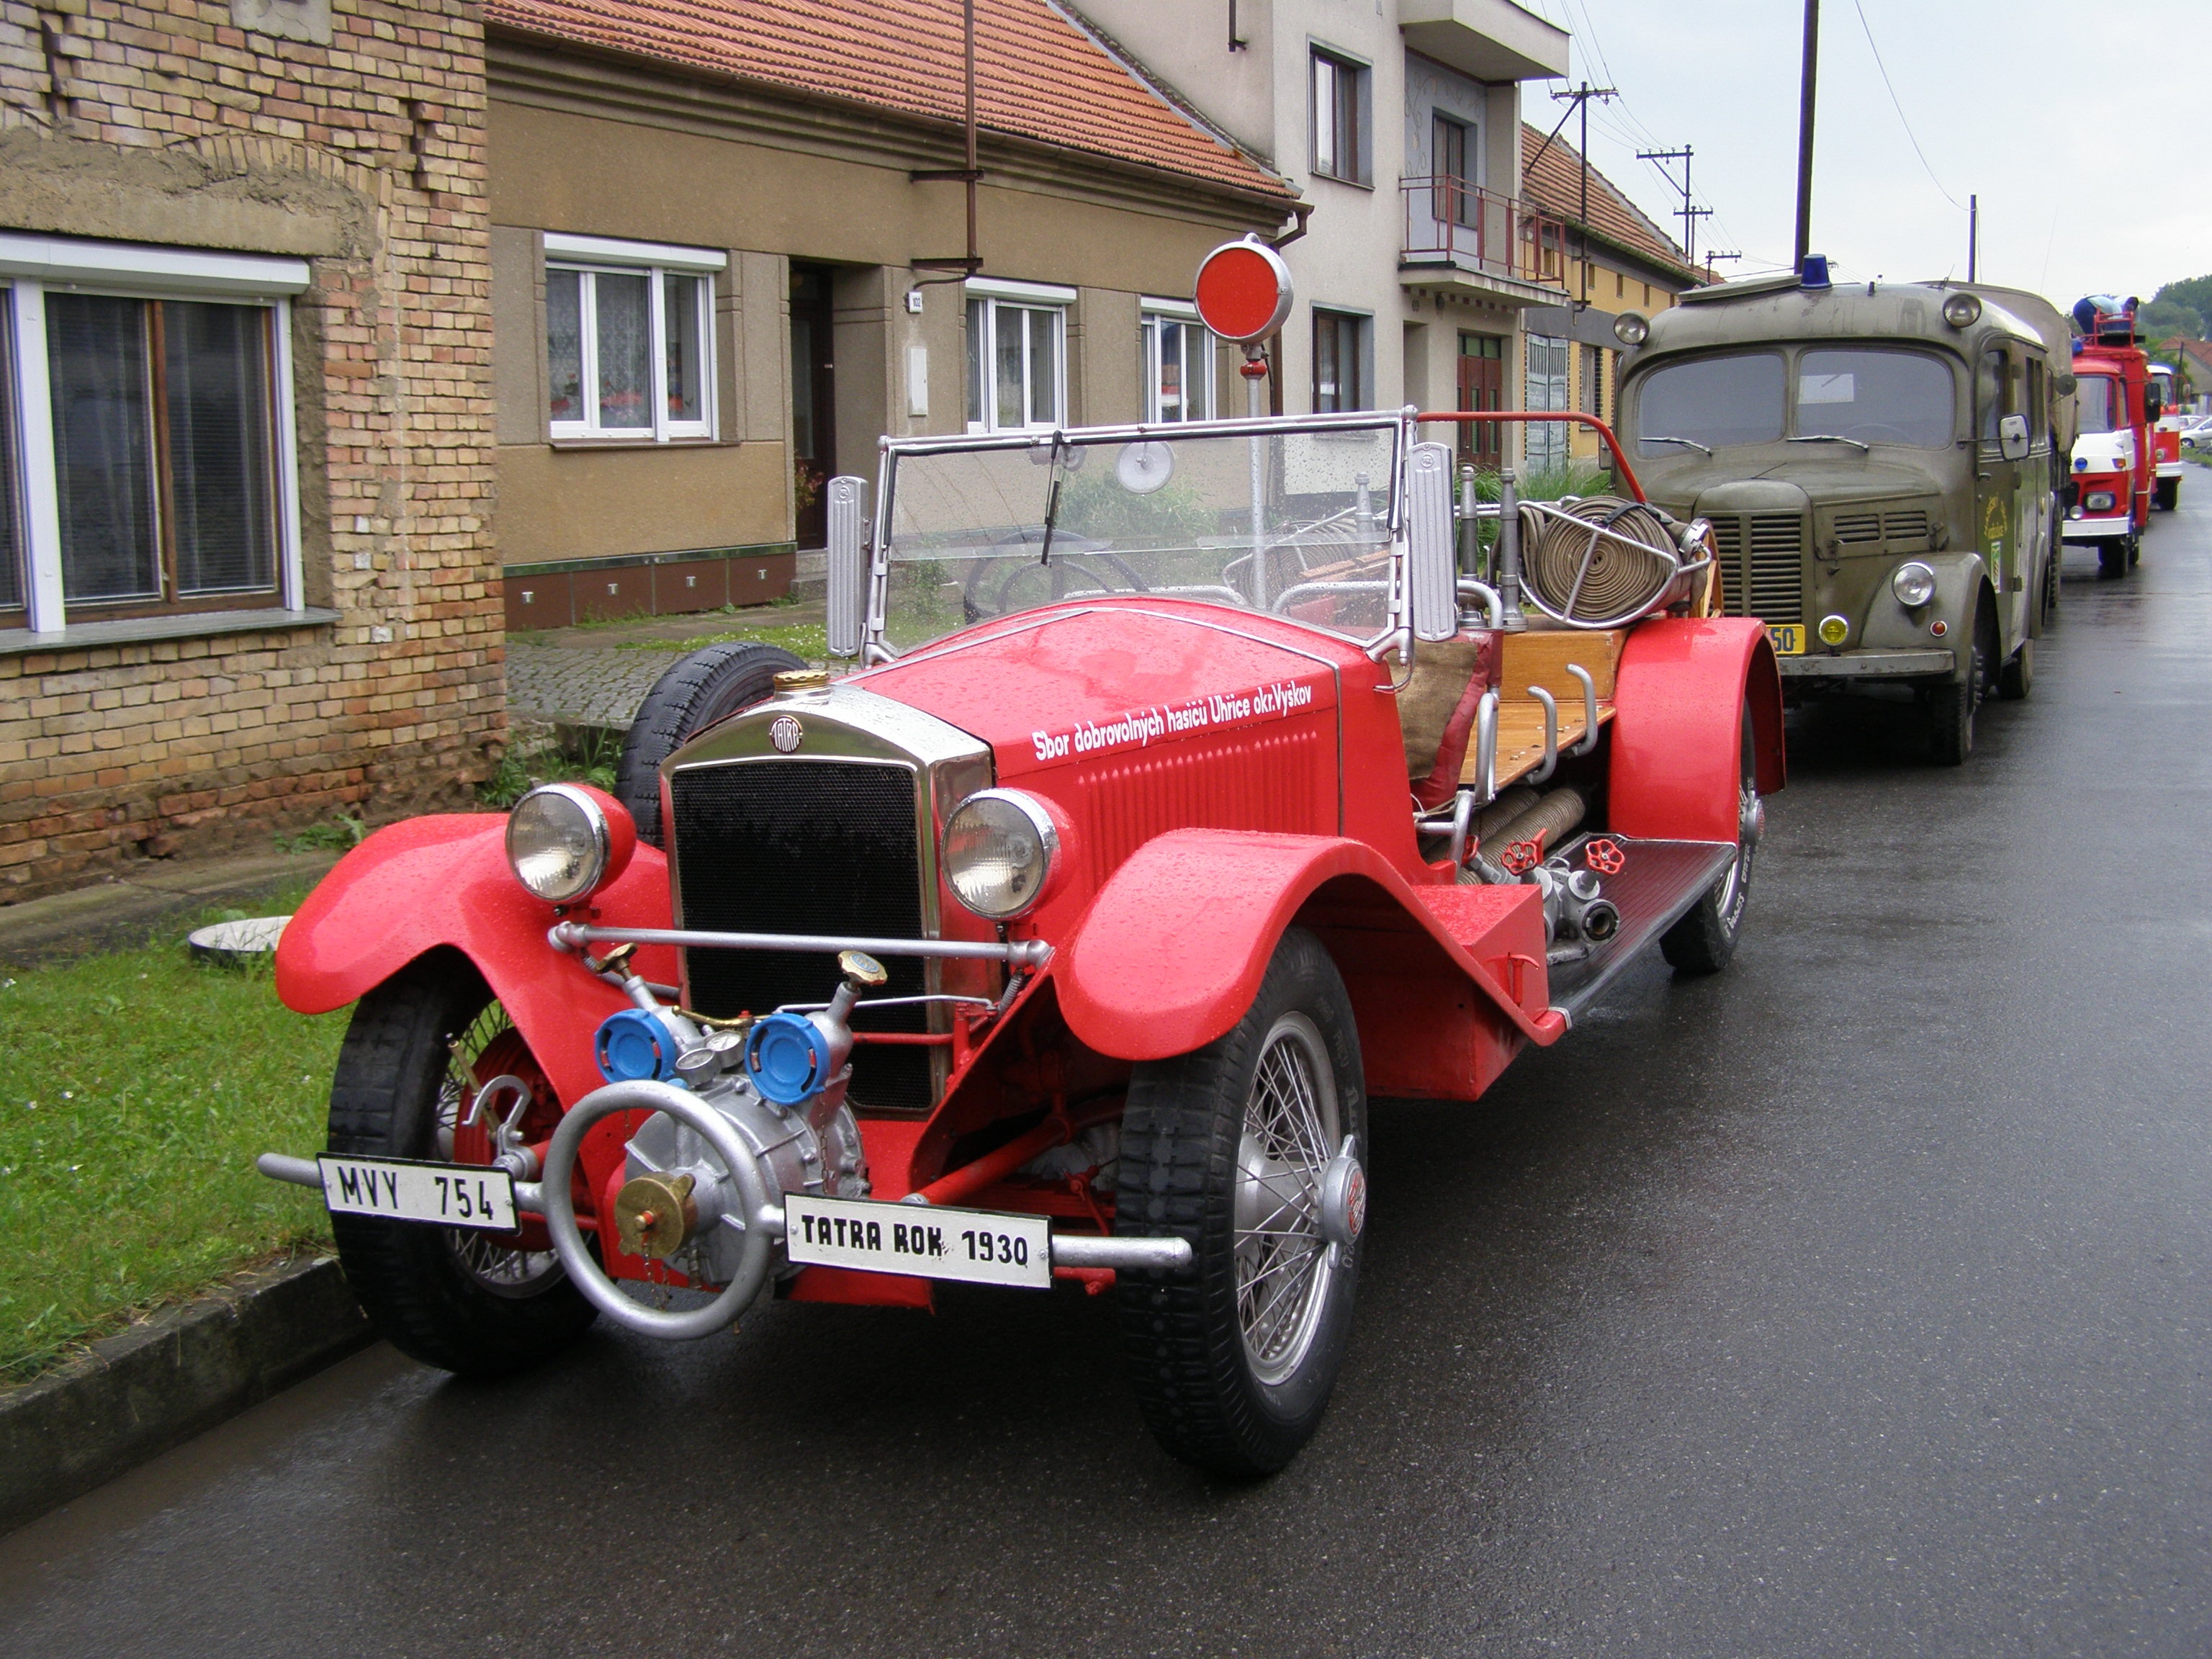
car, retro, old, vehicle, auto, sports car, motor vehicle, vintage car, race car, historical, classic, convertible, firefighters, antique car, land vehicle, anniversary of the, touring car, automobile make, luxury vehicle